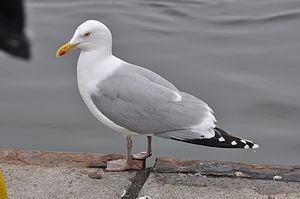
Eurêka est un personnage de fiction qui est apparu pour la première fois dans le long métrage d'animation La Petite Sirène. Le personnage apparaît dans les suites du film : La Petite Sirène 2 : Retour à l'océan ainsi qu'une série télévisée, La Petite Sirène.
Le Goéland argenté est une espèce d'oiseau de mer européen de taille moyenne de la famille des Laridae. Blanc à dos gris, il est génétiquement proche des autres goélands à tête blanche du genre Larus. Mâle et femelle sont presque identiques, mais le juvénile possède un plumage très différent et met quatre ans à acquérir son plumage d'adulte.
Cette liste de la faune française regroupe les espèces de Charadriiformes peuplant la France métropolitaine.